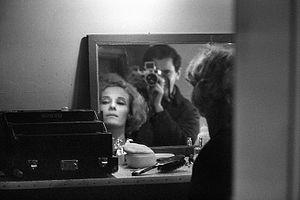
Delphine Seyrig en 1965